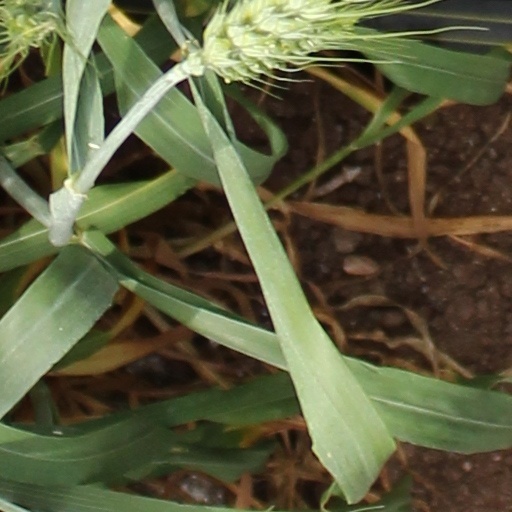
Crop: wheat